A59 road

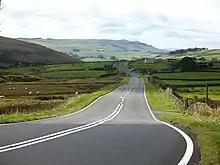
A stretch of A59 between Skipton and Harrogate

From Horton it enters North Yorkshire and goes through West and East Marton before meeting the A56, after which the road passes Broughton. Past Broughton, the road meets the Skipton bypass at its western end, where it overlaps the A65 on its route between Kendal and Leeds, de-merging with the A65 further to the east. The road continues over the Embsay and Bolton Abbey Steam Railway through a roundabout junction with the B6160 before rising up Beamsley hill. At the top of the hill, the road crosses into the Harrogate district, at which points there is a long narrow, twisting descent, known as Kex Gill, that leads to Blubberhouses village.